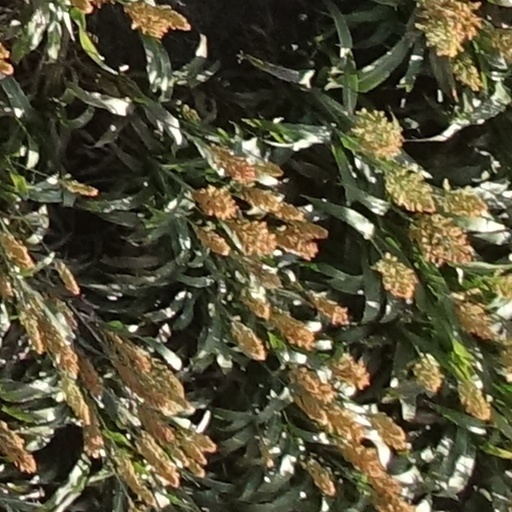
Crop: sorghum